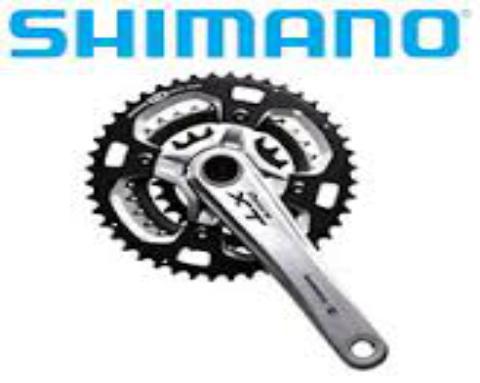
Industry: Others